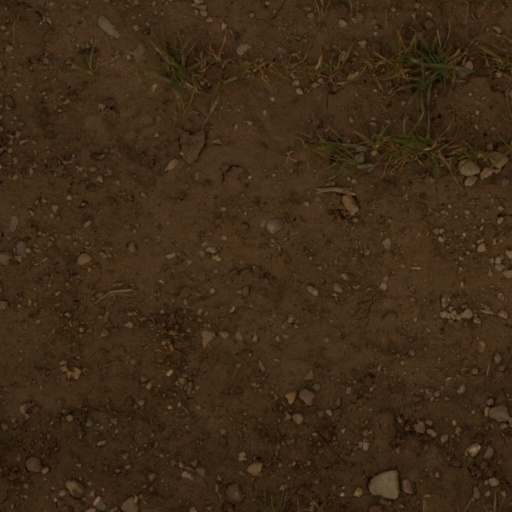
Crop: wheat